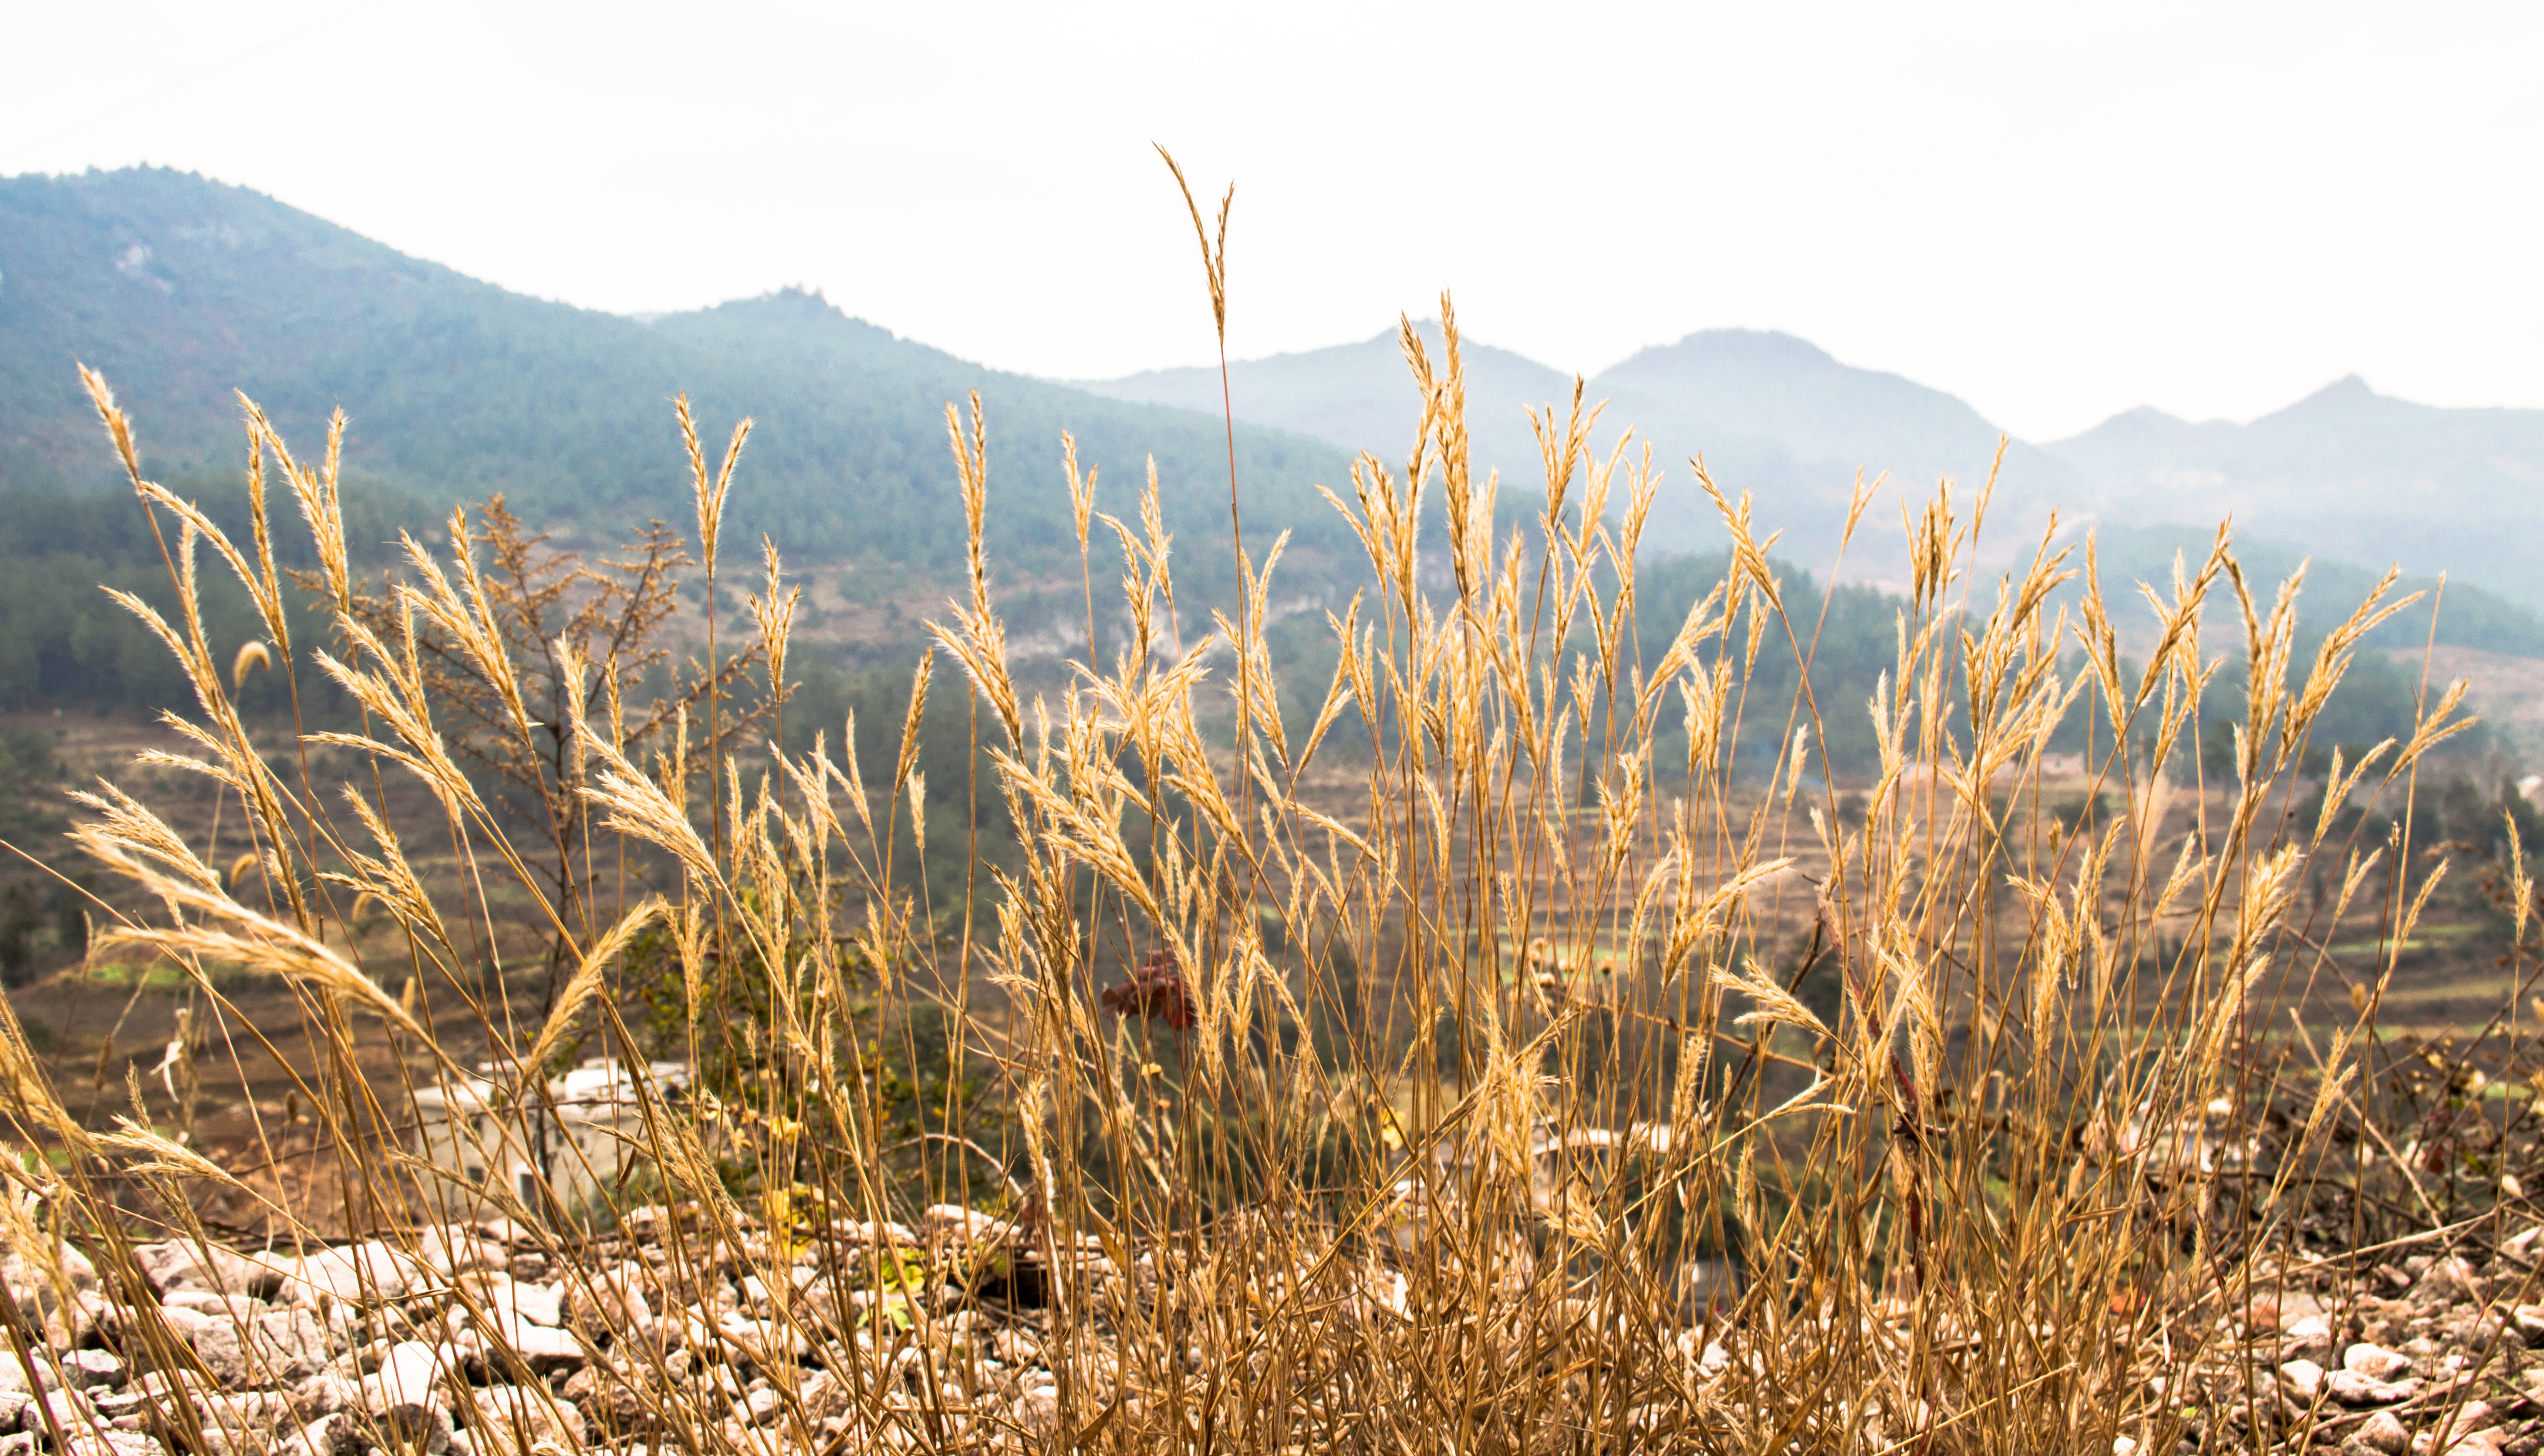
landscape, grass, plant, field, meadow, prairie, flower, food, crop, autumn, fresh, asia, agriculture, flora, season, savanna, wildflower, woods, background, grassland, pretty, habitat, small fresh, ecosystem, steppe, the scenery, flowering plant, wither, artistic conception, natural environment, grass family, land plant, phragmites